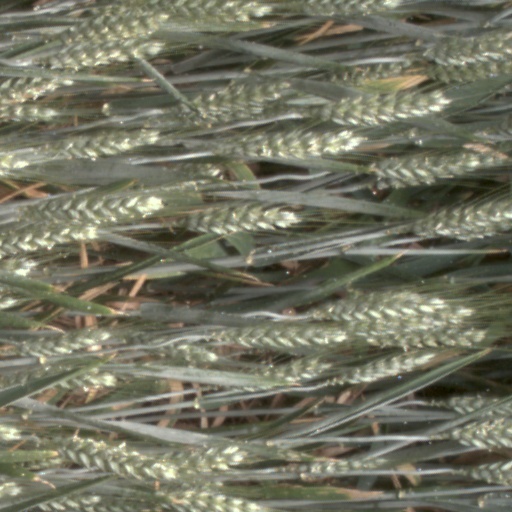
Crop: wheat